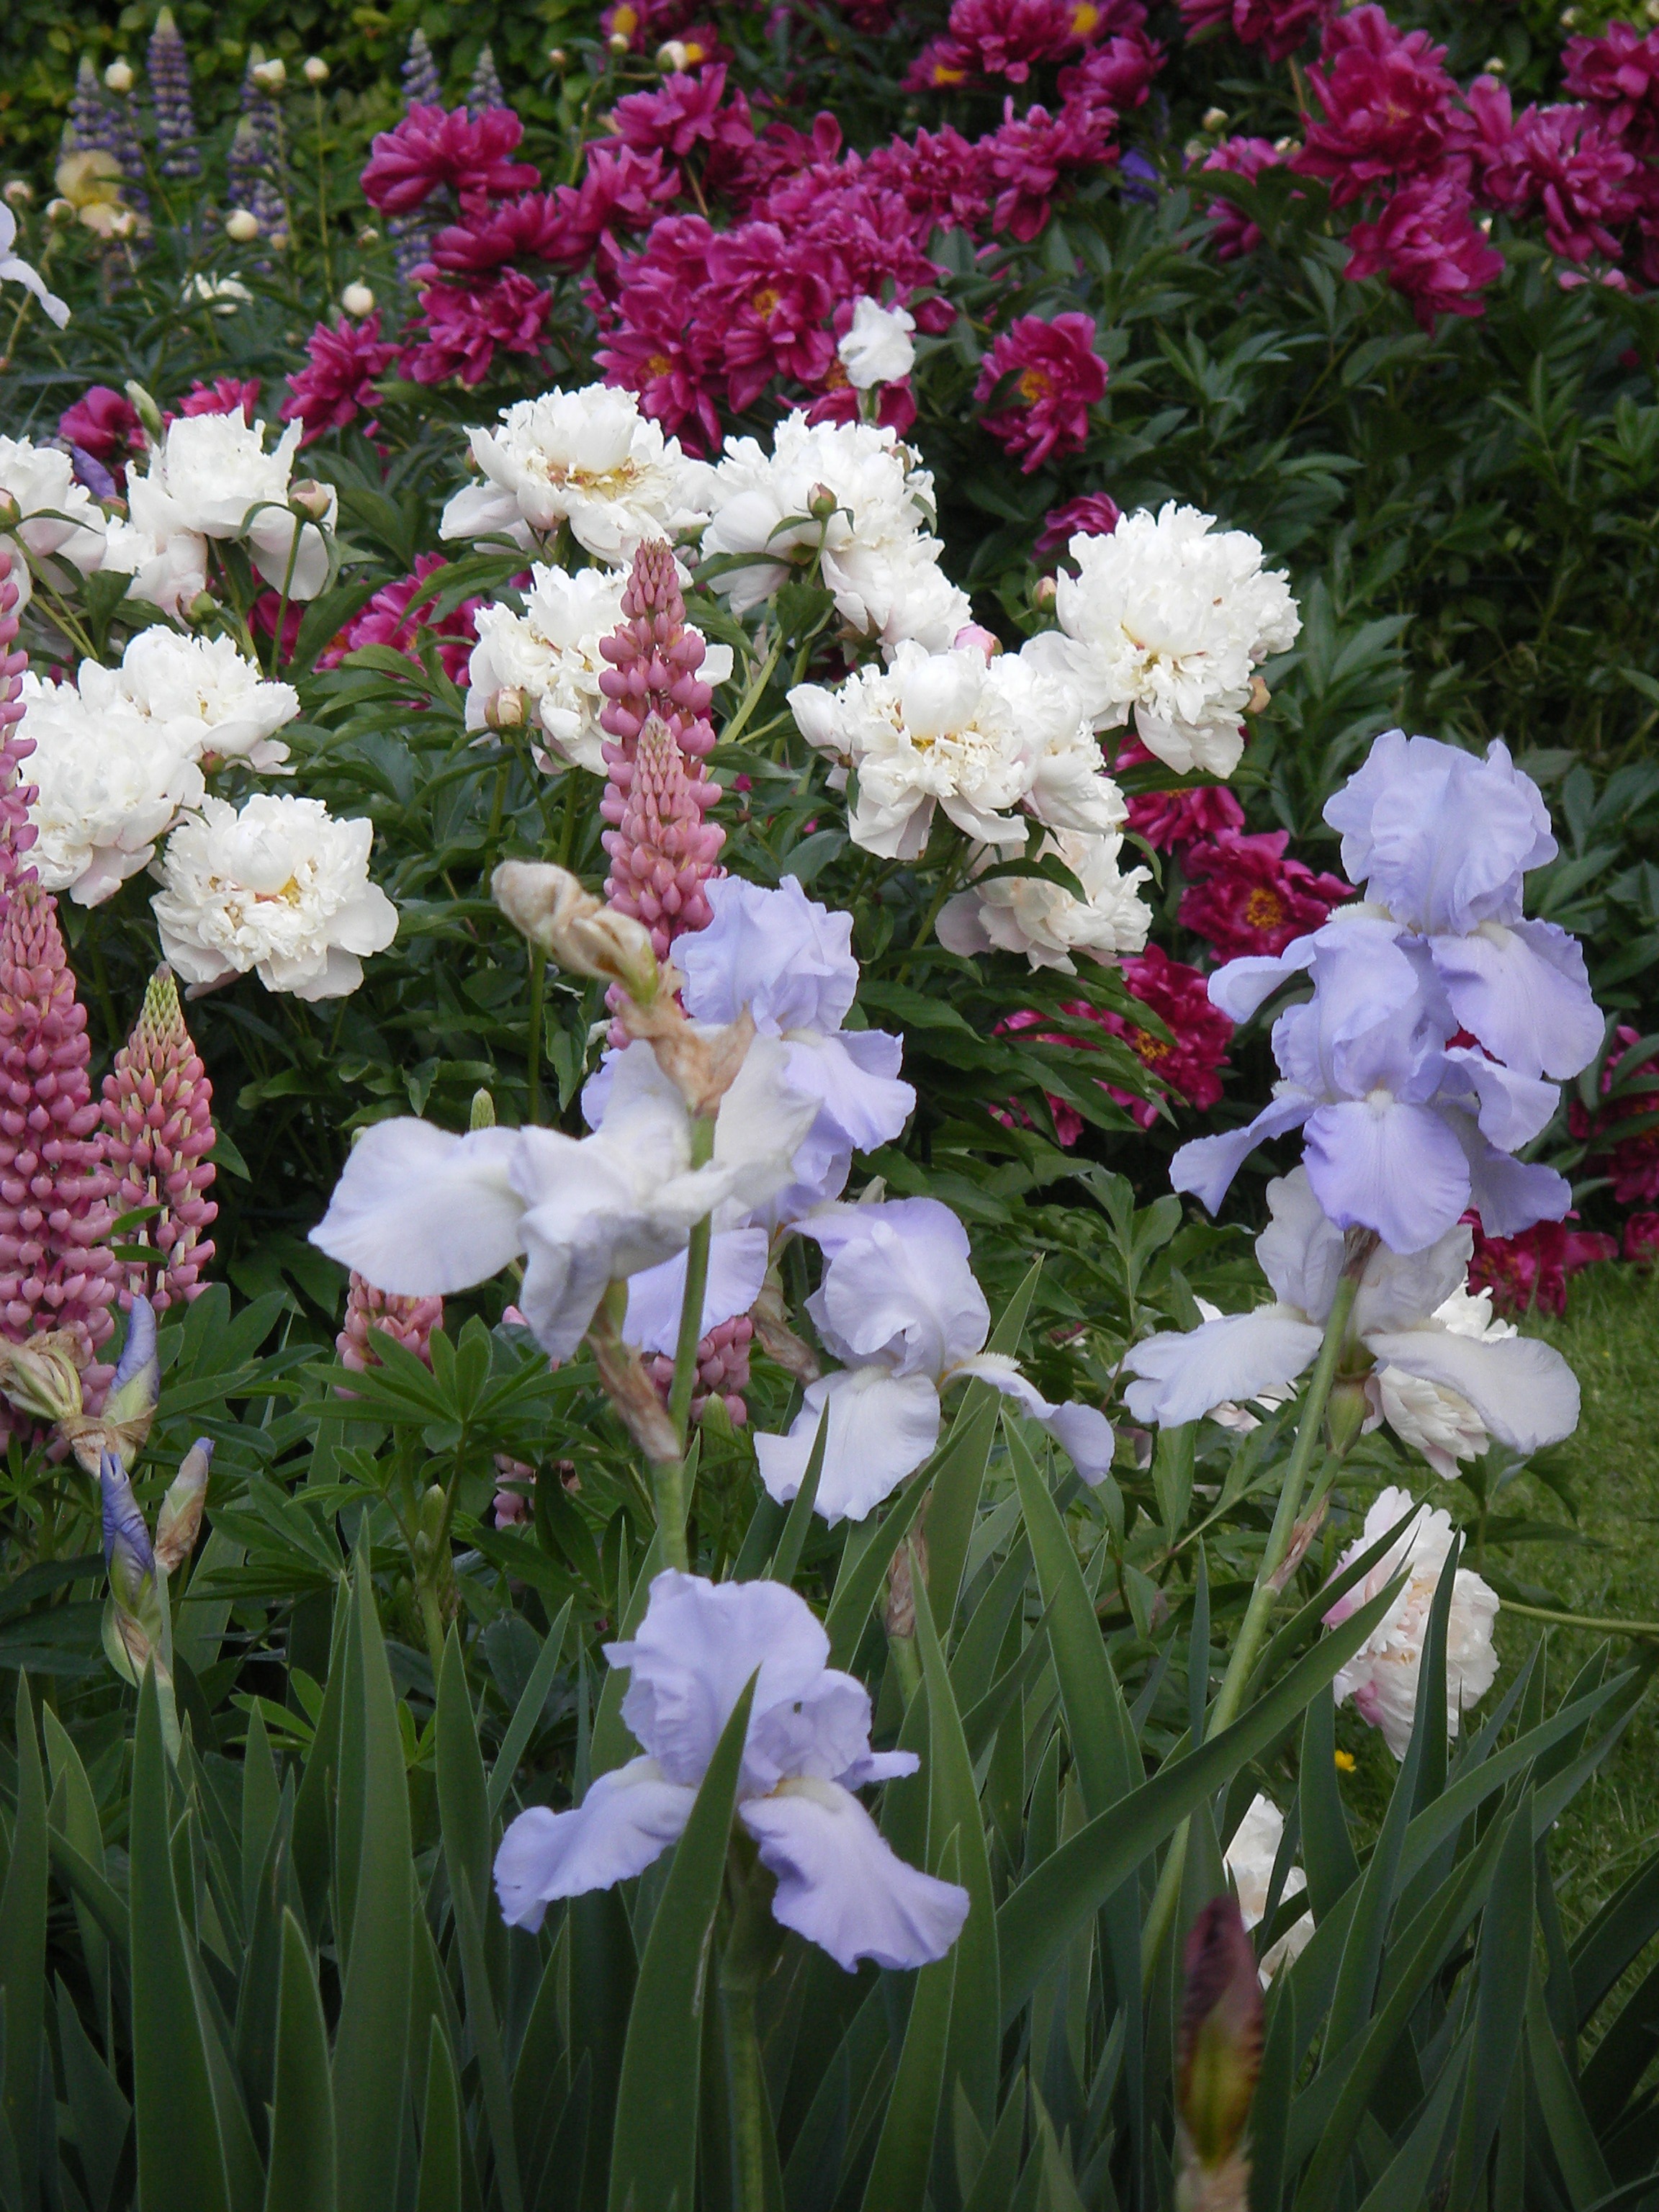
nature, plant, sun, white, flower, spring, botany, garden, flora, flowers, iris, may, lupine, peony, many, bl tenmeer, flowering plant, red purple, helllila, land plant, iris family, botanical garden munich